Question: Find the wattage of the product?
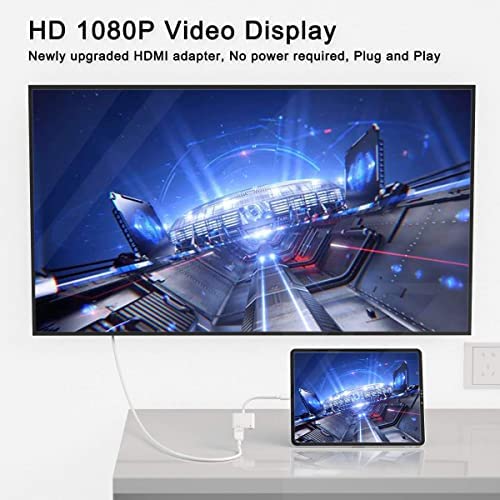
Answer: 1080.0 horsepower